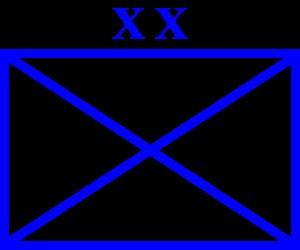
D'une manière générale, sur le plan international, on nomme division une unité militaire importante, composée d'un nombre de soldats généralement compris entre 10 000 et 30 000 et représentant la plus petite unité capable d'opérations autonomes.